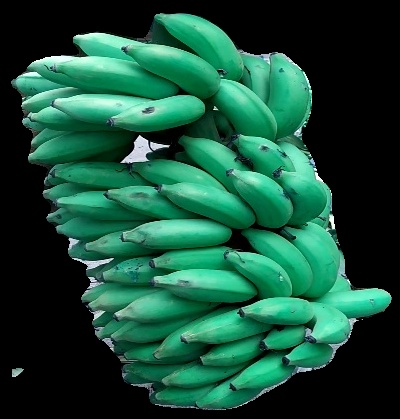
Variety: elakki-bale
Grade: grade1